Aron Winter

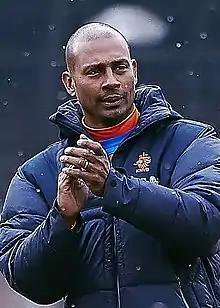
Winter pictured in 2013

Aron Mohammed Winter (born 1 March 1967) is a Dutch football manager and former player who most recently managed Suriname. A midfielder, he played for Ajax and Sparta Rotterdam in the Netherlands, and for Italian sides Lazio and Inter Milan. Born in Suriname, he played for the Netherlands national team.